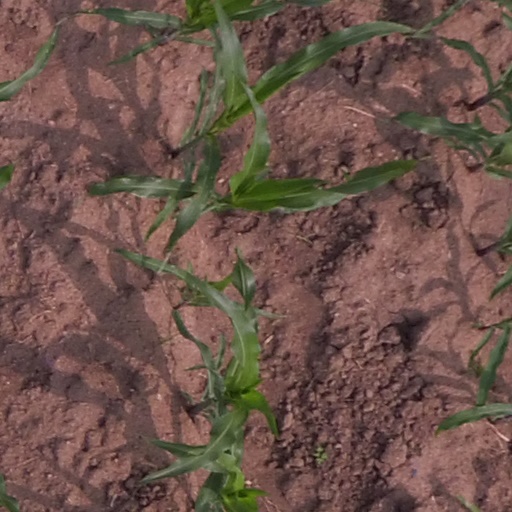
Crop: maize; corn